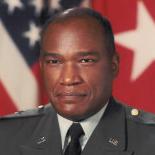
Age: 43